Roy Chaplin

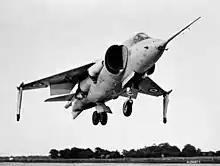
Undated image from NASA. Chaplin was proud of his work on the Harrier jump jet (P.1127).

Less than twenty years after Chaplin joined Hawker's, the company moved into the jet era when work was started on the P.1040 in 1944.